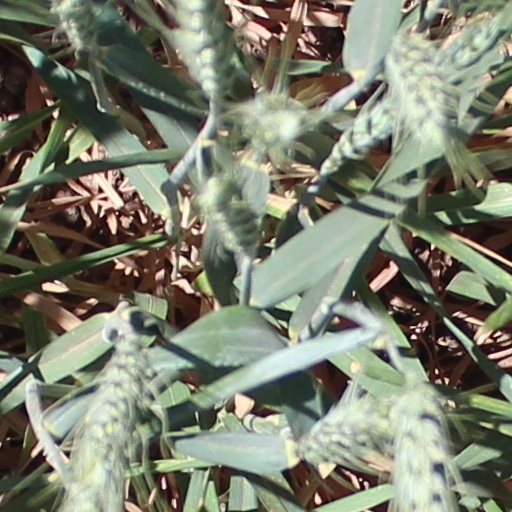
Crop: wheat